Real wages

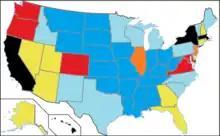
A heat map of the United States by living wage for a single, childless individual according to the MIT living wage calculator as of 2023

Consider an example economy with the following wages over three years. Also assume that the inflation in this economy is 2% per year: